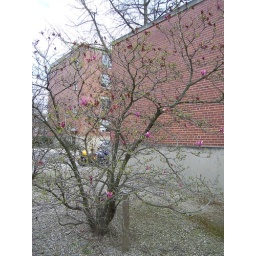
Dark pink flowers when in bloom.